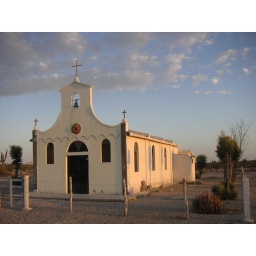
the circle above the door is a rusty hubcap